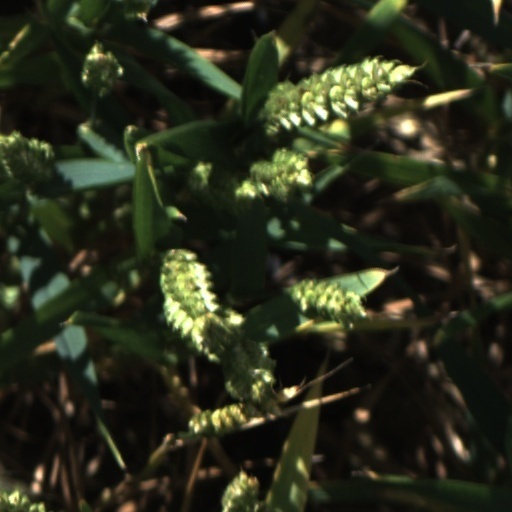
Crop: wheat